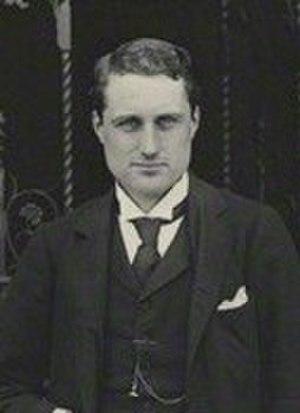
Le secrétaire d'État à l'Éducation est le ministre en chef du Département de l'Éducation du Royaume-Uni. Depuis sa création en 1857, le poste a changé de nom plusieurs fois.
Sir Charles Philips Trevelyan, 3ᵉ baronnet est un homme politique du parti libéral britannique, qui est devenu travailliste, et un propriétaire foncier. Il est président du Board of Education en 1924 et entre 1929 et 1931 dans les deux premières administrations travaillistes de Ramsay MacDonald.